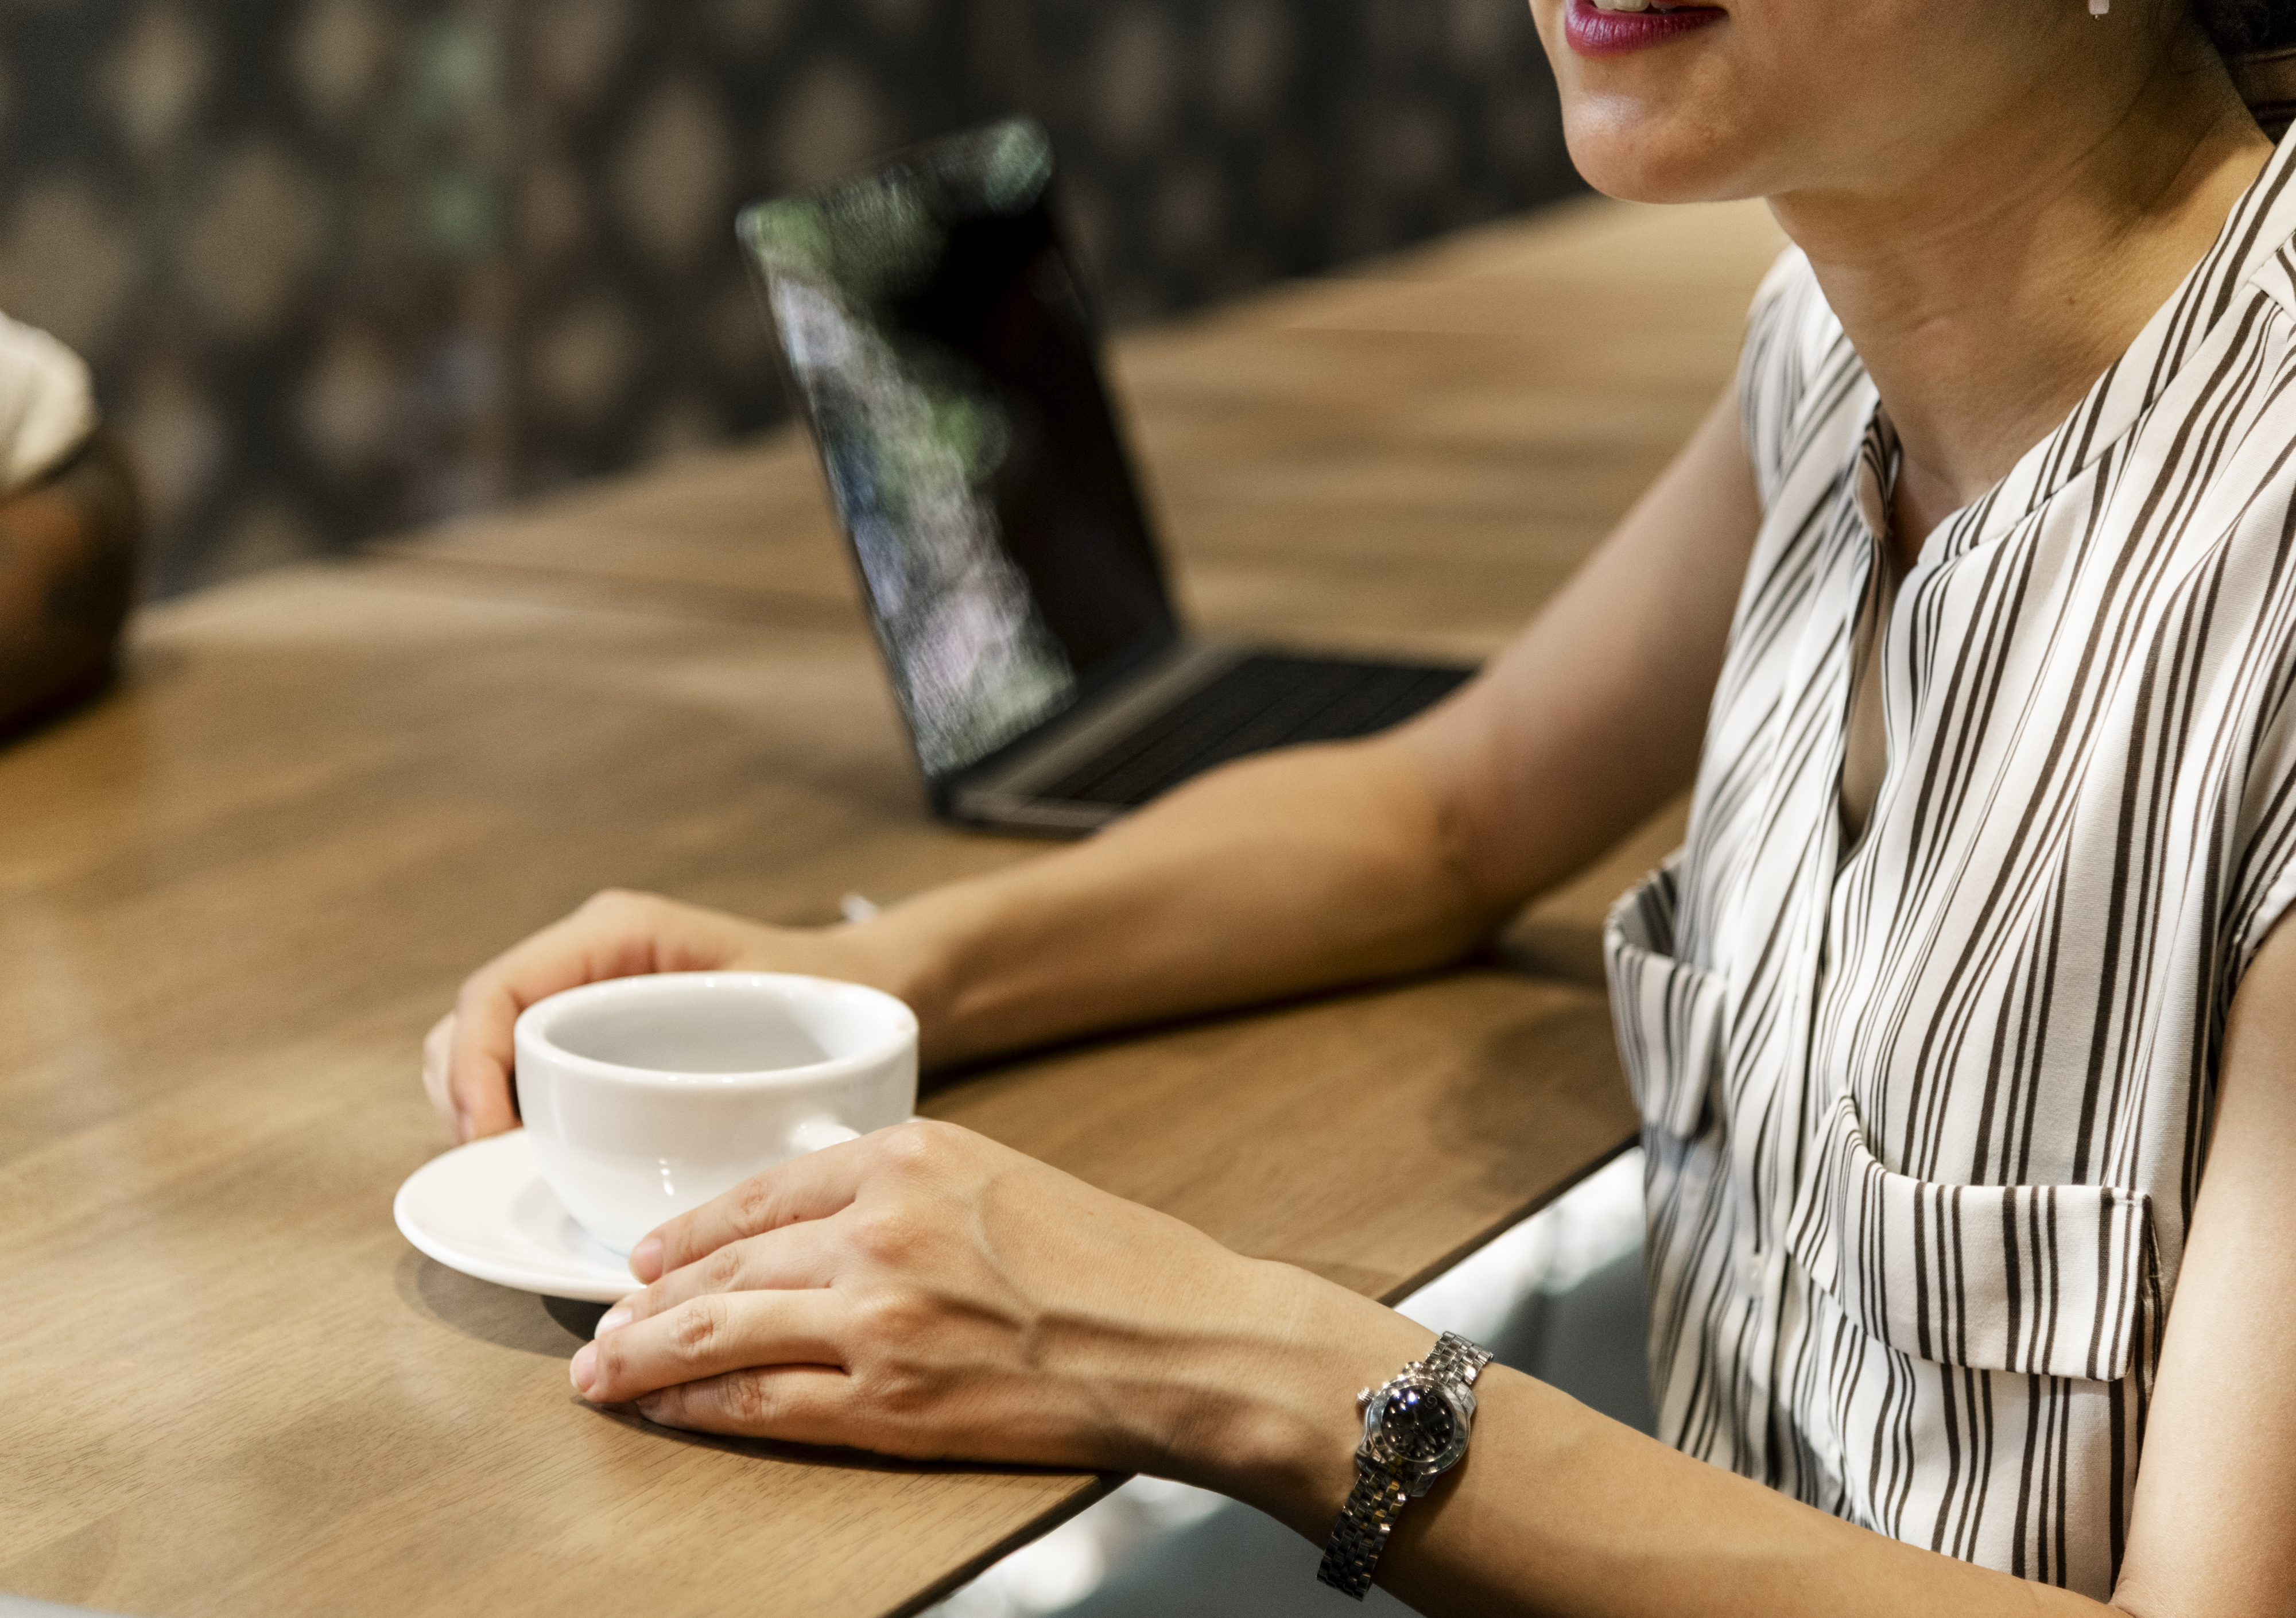
aroma, aromatic, awake, beverage, break, breakfast, brewed, cafe, caffeine, calm, cappuccino, cheerful, chill, closeup, coffee, coffee break, coffee culture, coffee house, cup, decaf, delicious, drink, empty, enjoy, espresso, flavor, fresh, hands, holiday, hot chocolate, hot drink, japan, japanese, latte, lifestyle, mania, mocha, morning, mug, refreshment, relax, tasty, weekend, woman, coffee cup, tableware, tea, table, drinkware